1984 World Rally Championship

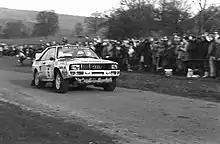
Michèle Mouton at the 1984 RAC Rally

Blomqvist and Mikkola dominated the season in the Audi Quattro A2, with Blomqvist proving the best with five rally wins. Audi established an early lead, winning six of the first eight events, including sweeping the podium at the first two rallies. Mikkola had to settle for second overall despite a consistently strong season in which he took eight podium finishes. Alén was only able to reach third place, only capturing a single rally win in his Lancia Rally 037.